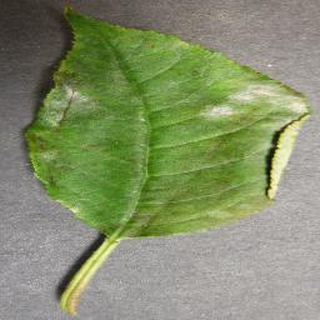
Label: cherry_powdery_mildew